John Hunt (sculptor)

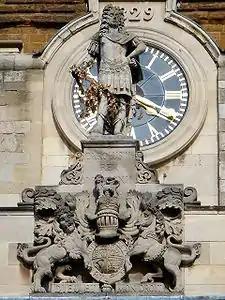
Statue of Charles II on All Saints' Church in Northampton

John Hunt of Northampton (c.1690 – 1754) was an 18th-century sculptor, described as the foremost sculptor in Northamptonshire.